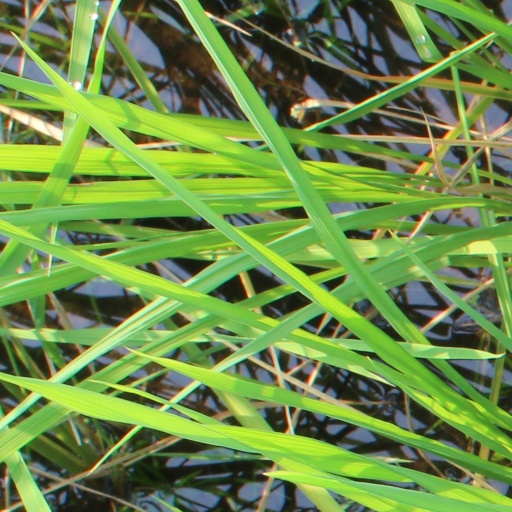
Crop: rice